Visit Myanmar Year

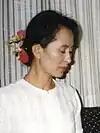
Aung San Suu Kyi, figurehead of the call for a tourism boycott of Myanmar, in 1995

Visit Myanmar Year was officially started on November 18, 1996, with a ceremony in Yangon. The ceremony was presided over by second-in-command Khin Nyunt, who gave a speech recognizing the significance of tourism and as a display that Myanmar welcomed the rest of the world. The ceremony consisted of a marching band performing the national anthem, flag-bearers, and various dancing girls. Few journalists were present, and those who were felt as if they "had arrived by accident". One journalist from Japan compared the opening ceremony to those of North Korea. In a piece for "The New York Times", Margaret Erhart described her visit to Myanmar in 1996, where she visited Yangon, Mandalay, and Bagan. Erhart described the trip favorably, praising the newly constructed hotels and cuisine in Myanmar. In an attempt to increase numbers from Visit Myanmar Year, the year was extended for a longer period than intended.